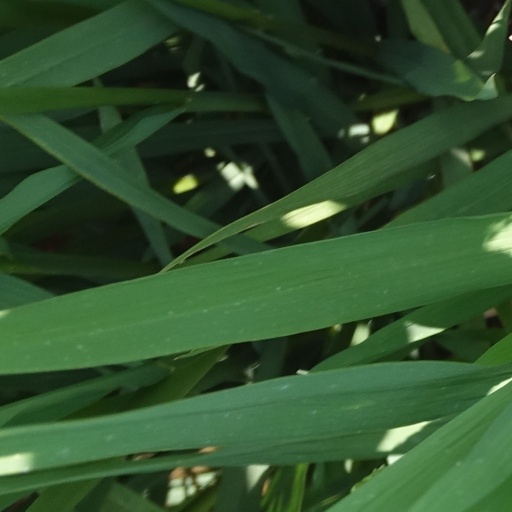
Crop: rice